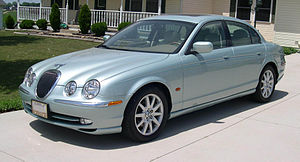
Jaguar S-Type
Jaguar S-Type var en øvre mellemklassebil fra Jaguar Cars. Modellen kom på markedet i oktober 1998 og minder formmæssigt set om Jaguars sedanmodeller fra 1960'erne, specielt modellen af samme navn bygget mellem 1963 og 1968.